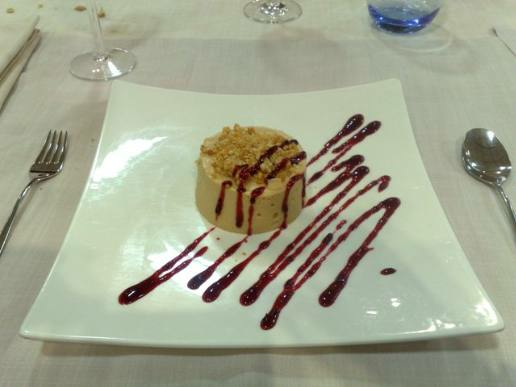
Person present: No